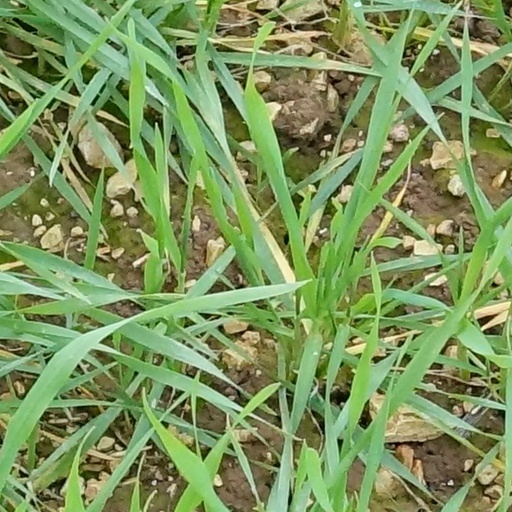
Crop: wheat